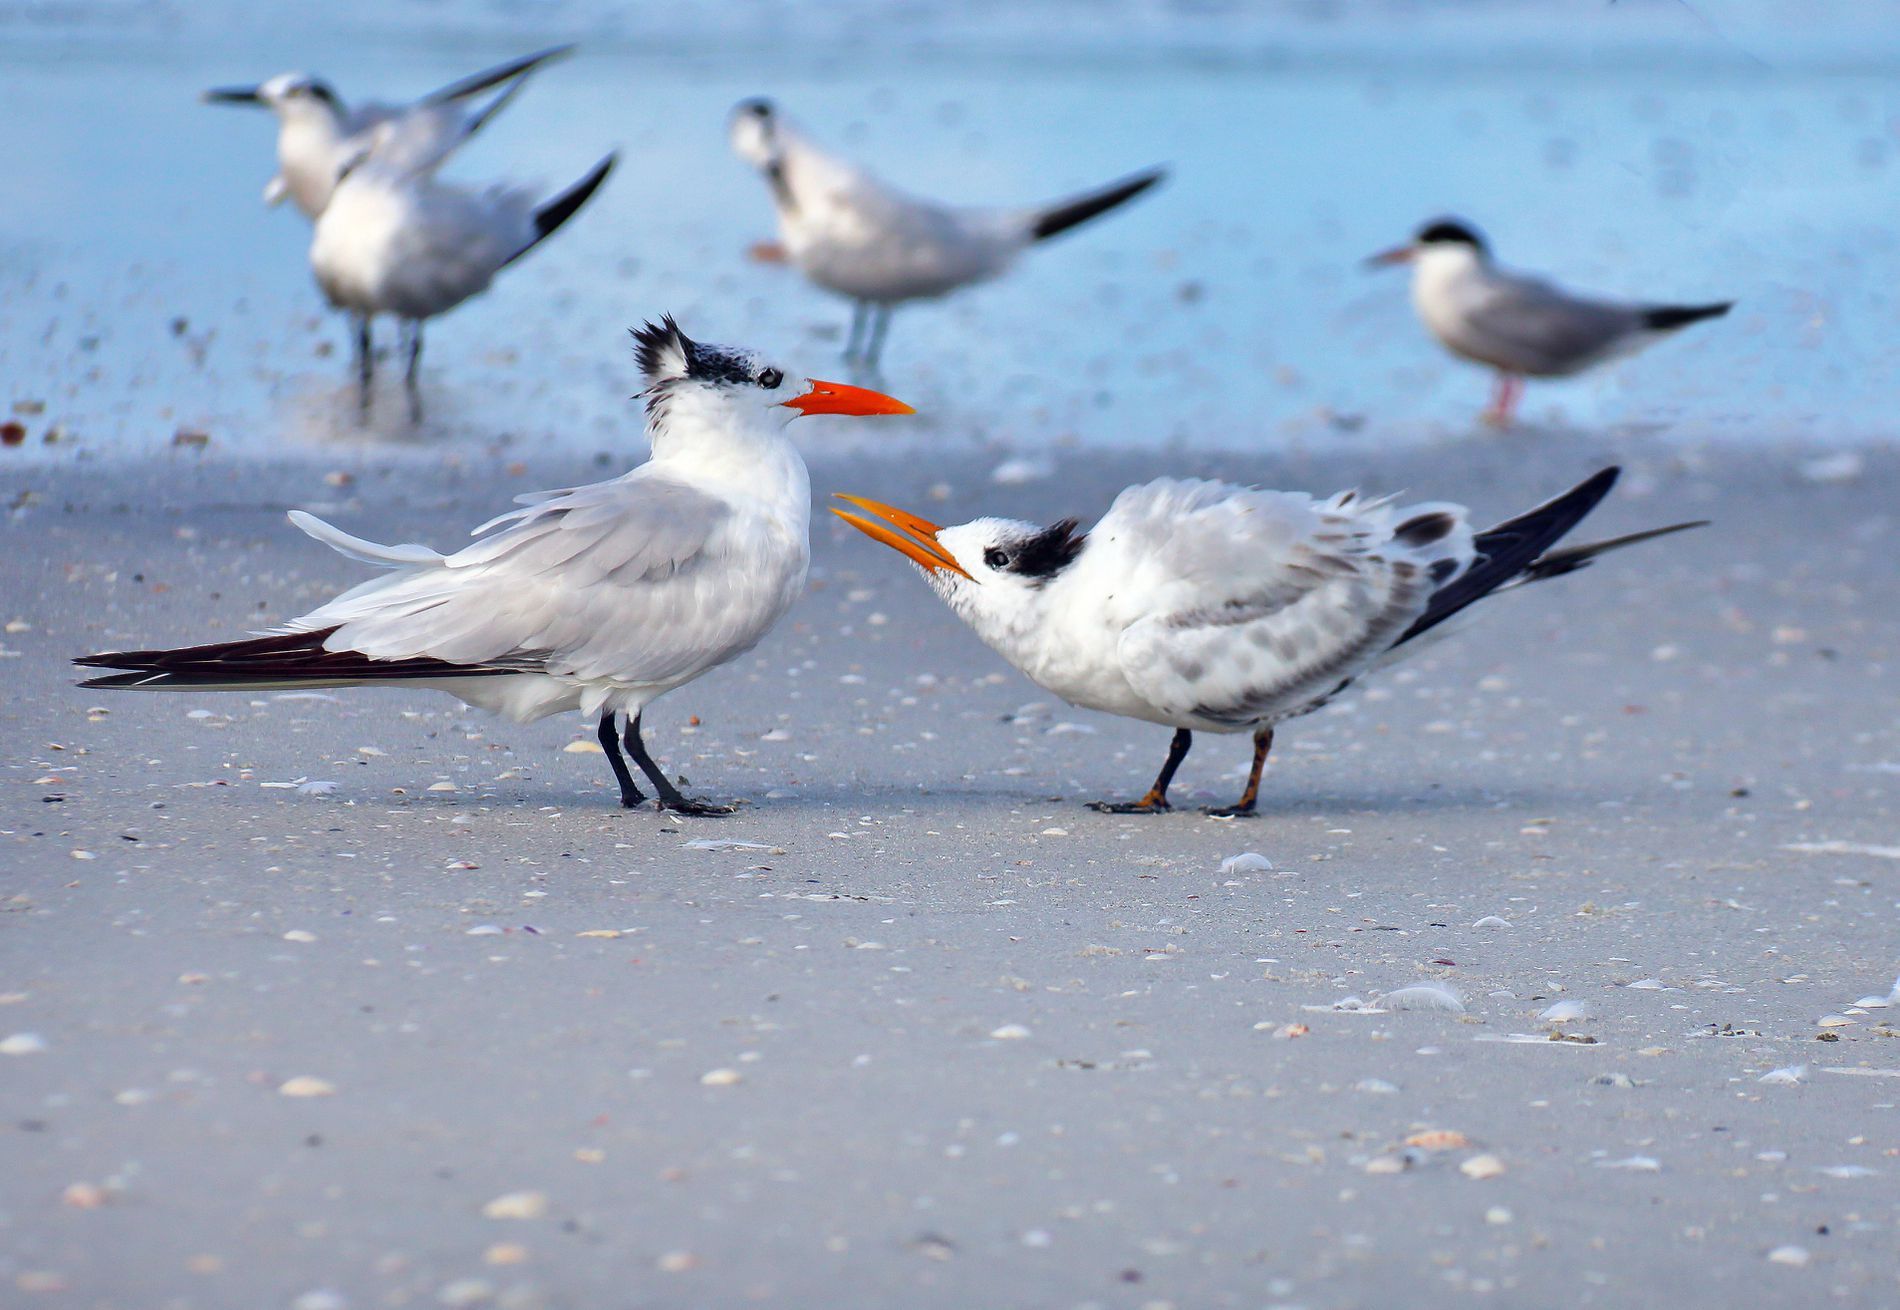
Royal terns interaction on the beach
Two royal terns stand on a sandy beach, one with its beak orange beak open on the left facing the other, and small shells and sand grains on the beach.
In the background, more terns stand near the shallow water, slightly out of focus.
Image taken at worm's eye level, this image shows wildlife royal terns on a sandy beach, the color palette consists of soft grays, whites, and blues, with bright orange beaks, the image focuses on the interaction between two birds in the foreground similar to talk together, while blurred background elements add depth to the natural setting.
Labels: Animal, Beak, Bird, Flying, Seagull, Waterfowl, Outdoors, Booby, Egret, Heron, Finch, Flock, Royal tern
Camera: Canon Canon EOS 70D
Lens: EF-S18-200mm f/3.5-5.6 IS, Canon EF-S 18-200mm f/3.5-5.6 IS
Aperture: F5.6
Exposure: 1/320 sec
ISO: 100
Focal length: 200.0 mm